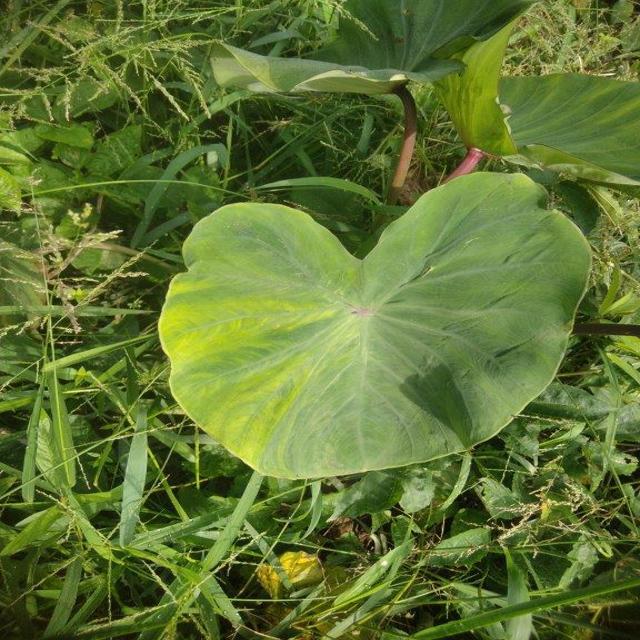
Label: Healthy